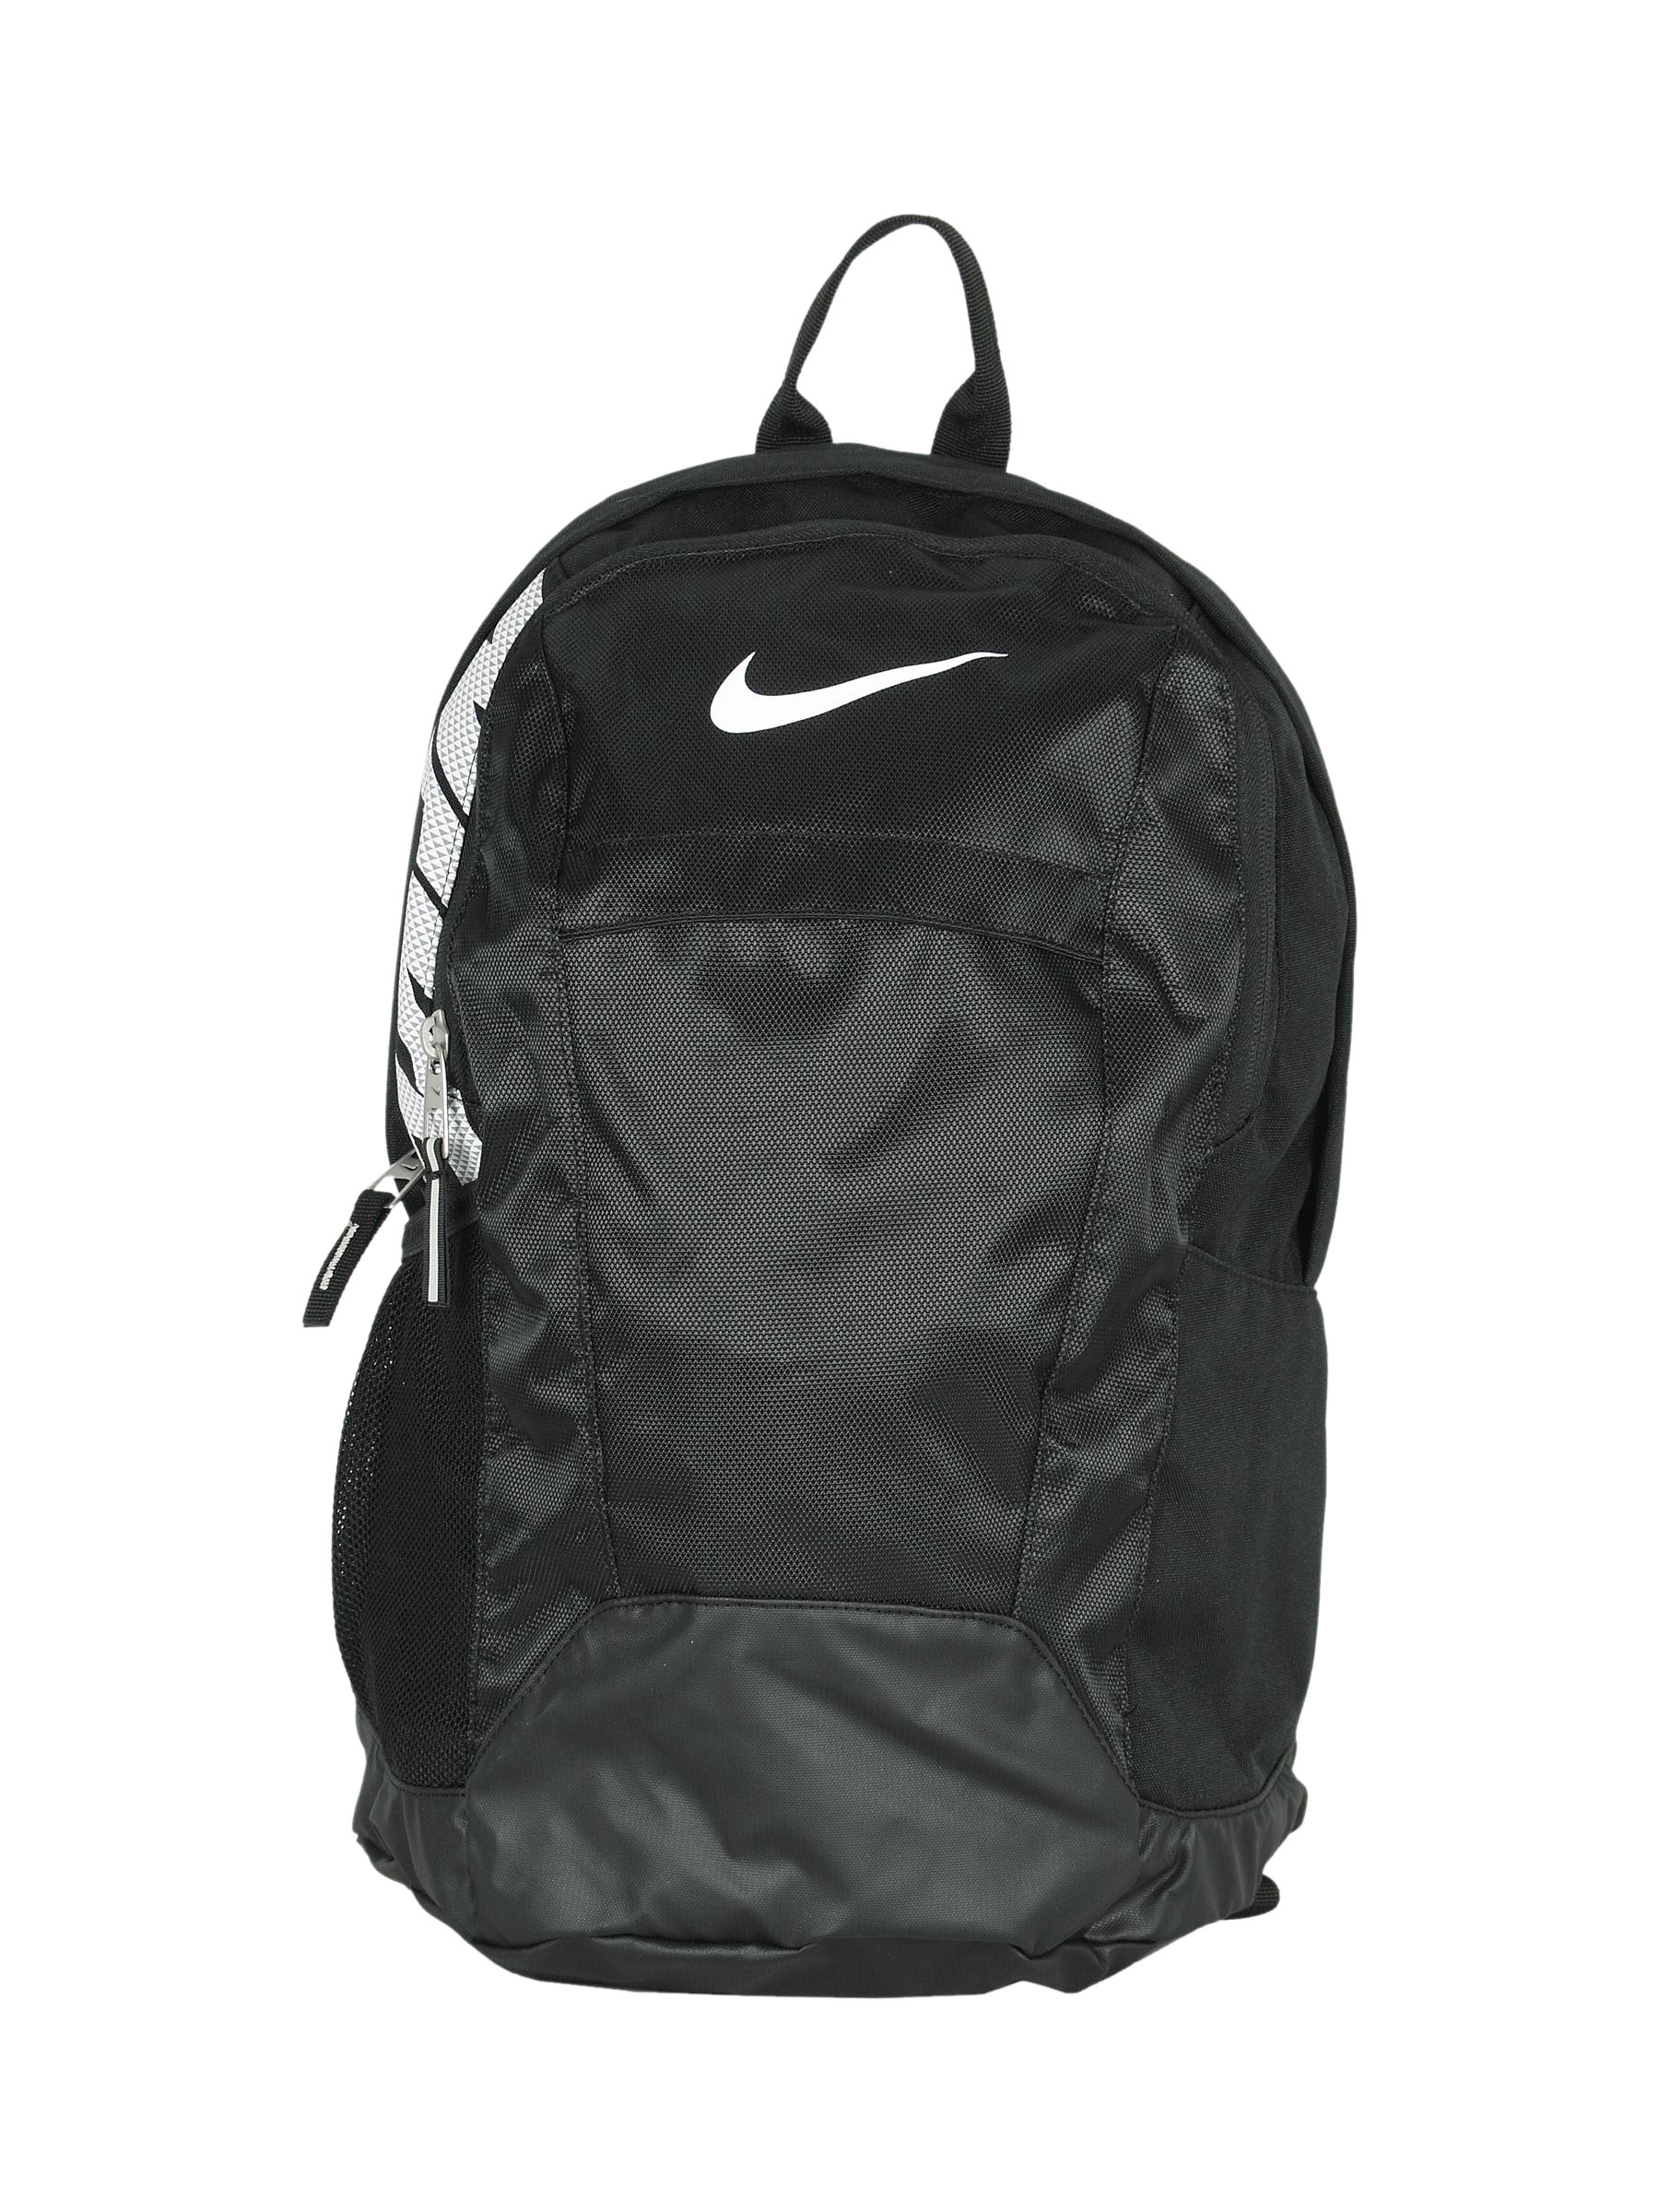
Nike Unisex Team Training Black Backpack
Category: Accessories / Bags / Backpacks
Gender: Unisex
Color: Black
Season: Summer 2012
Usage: Casual